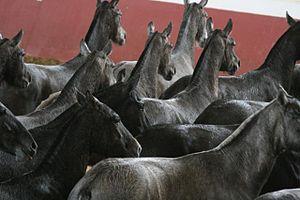
Le Pure race espagnole ou PRE, également appelé andalou, est une race de chevaux de selle de souche ancienne originaire d’Andalousie. Son élevage structuré débute au XVIᵉ siècle sous l’impulsion de Philippe II d'Espagne et des moines chartreux. Il connaît une période de grande renommée dans les cours européennes au XVIIᵉ et XVIIIᵉ siècles, époque où il influence de très nombreux élevages et représente le cheval idéal en matière d'équitation classique. La race perd de son importance au XIXᵉ siècle avec l’engouement nouveau pour le Pur-sang. Confidentiel jusque dans les années 1960 afin de maintenir un niveau suffisant d’effectifs, le Pure race espagnole connait un renouveau d’intérêt. Bien que l'immense majorité de ces chevaux soit stationnée en Andalousie, il est élevé depuis dans de nombreux autres pays dont la France.